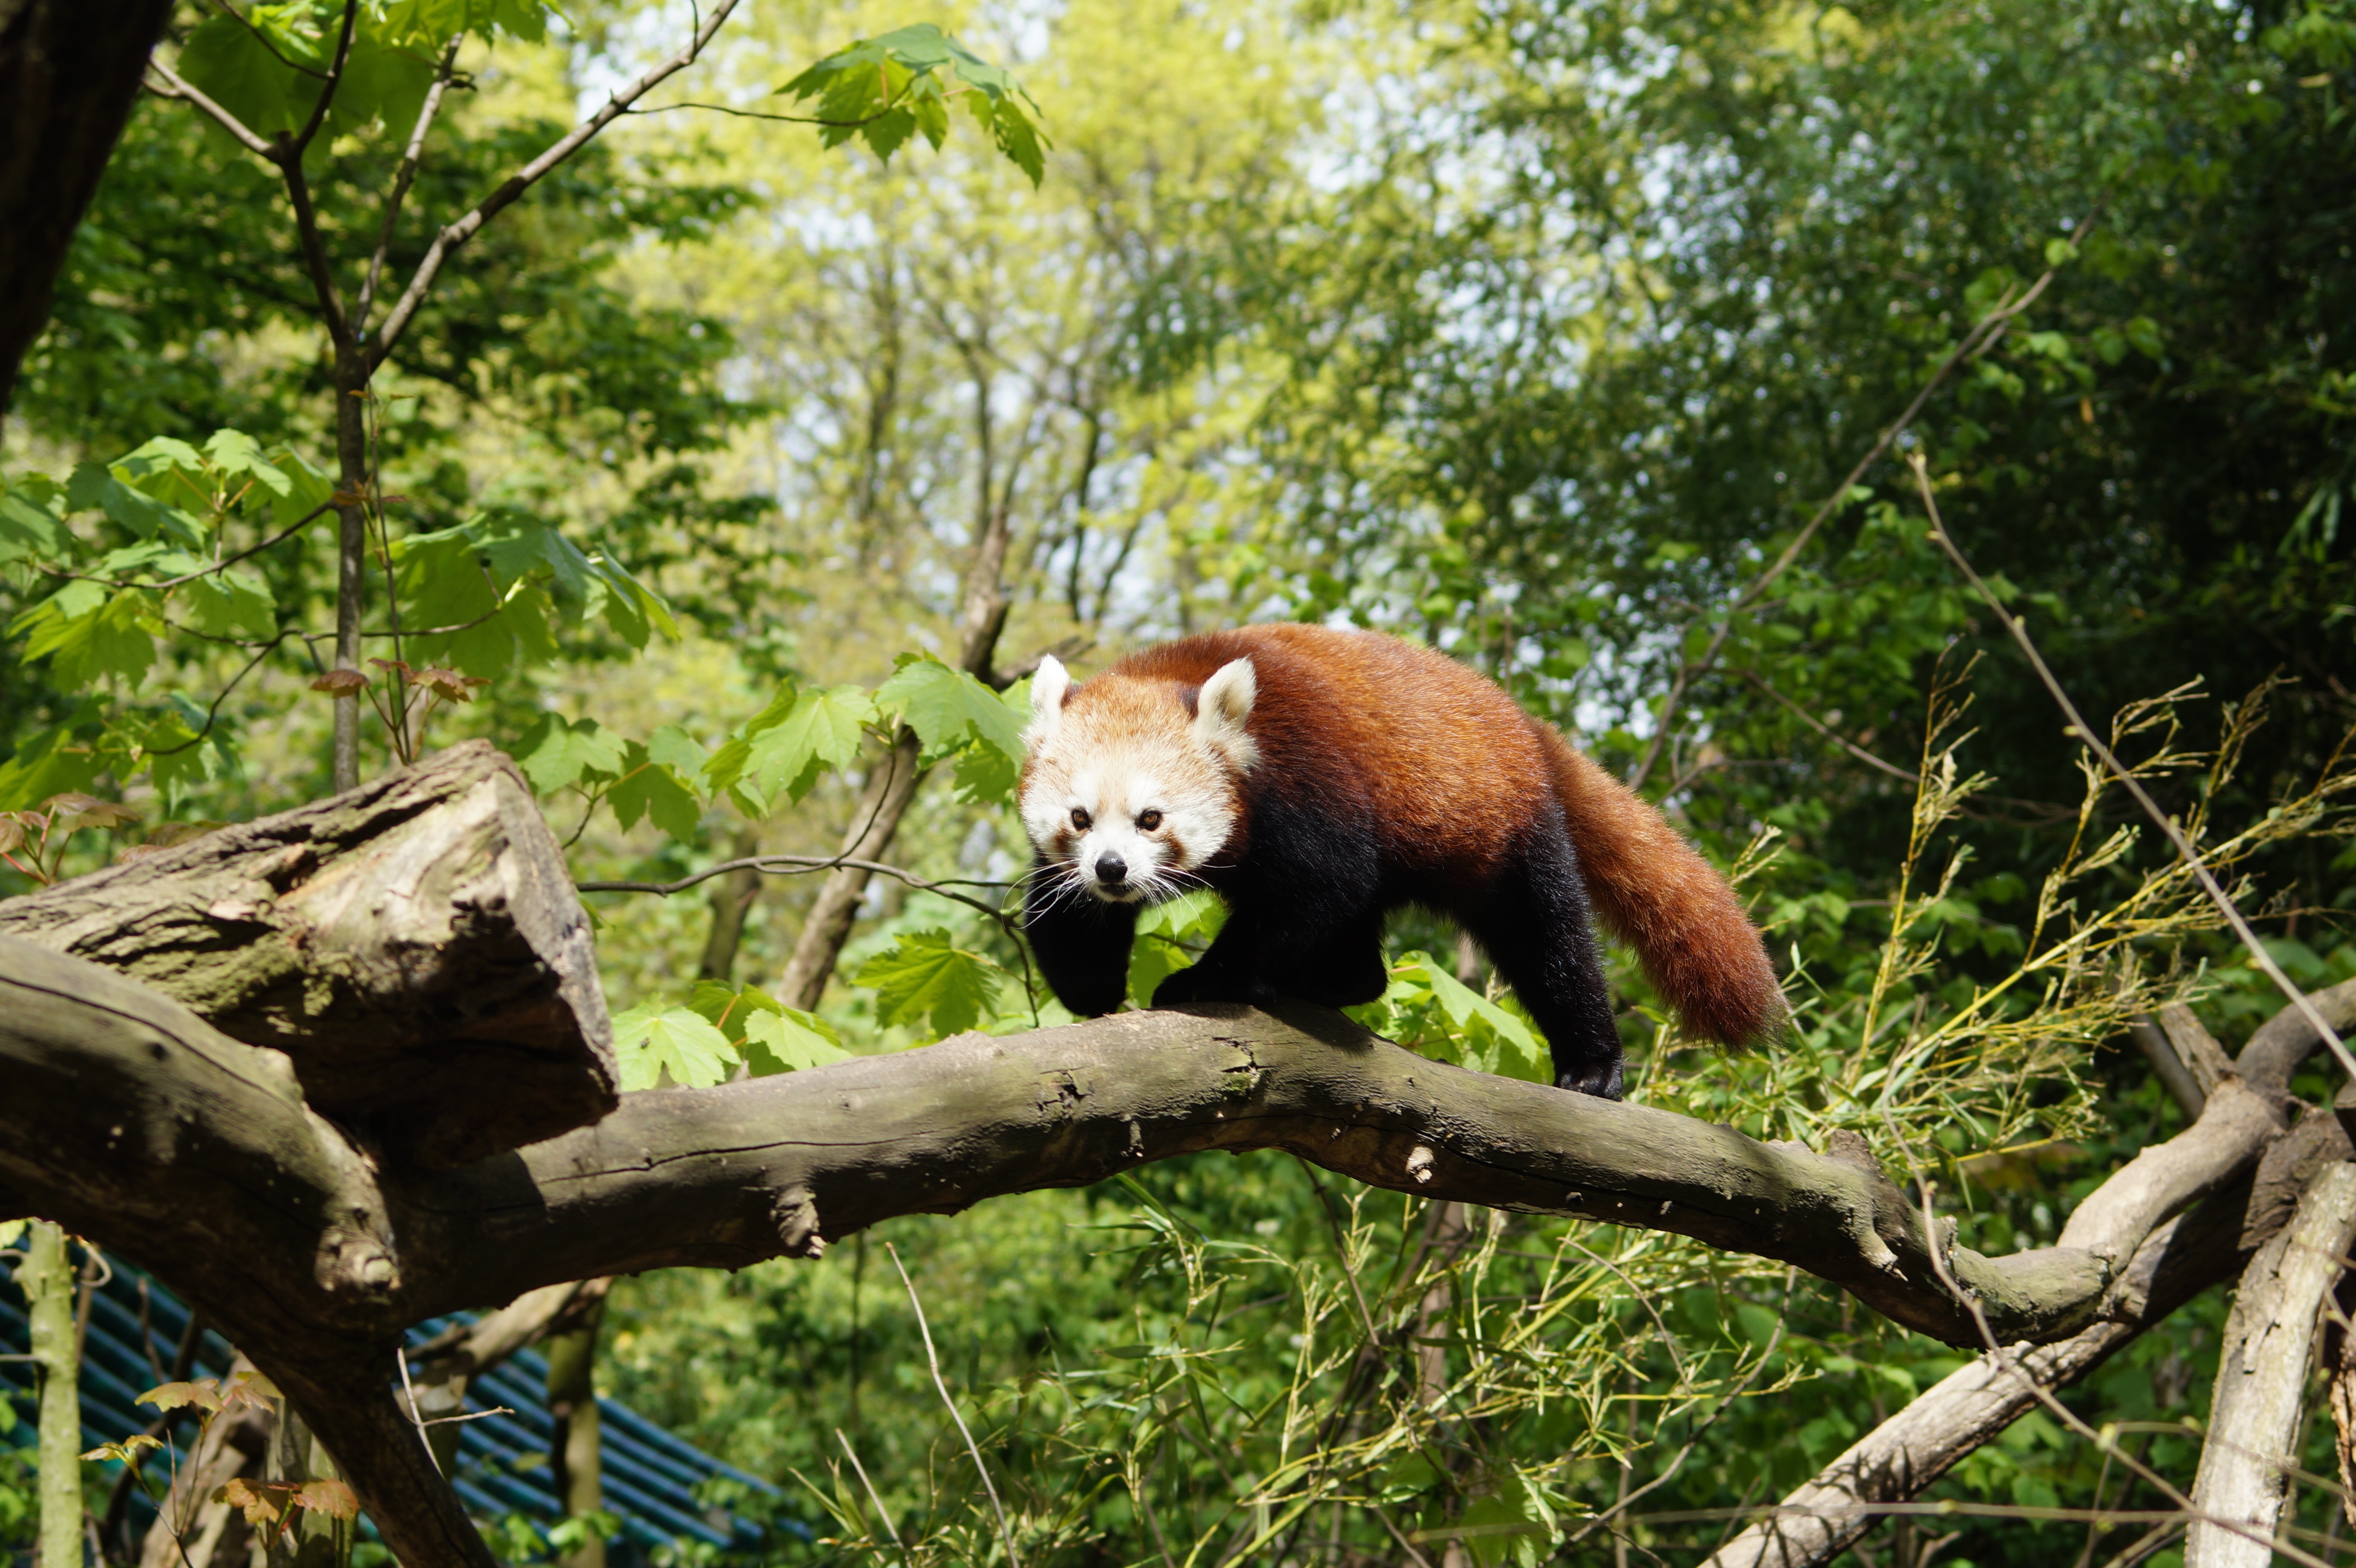
nature, cute, wildlife, zoo, jungle, mammal, fox, fauna, red panda, panda, vertebrate